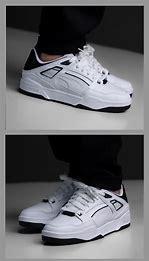
Brand: Puma
Model: Slipstream